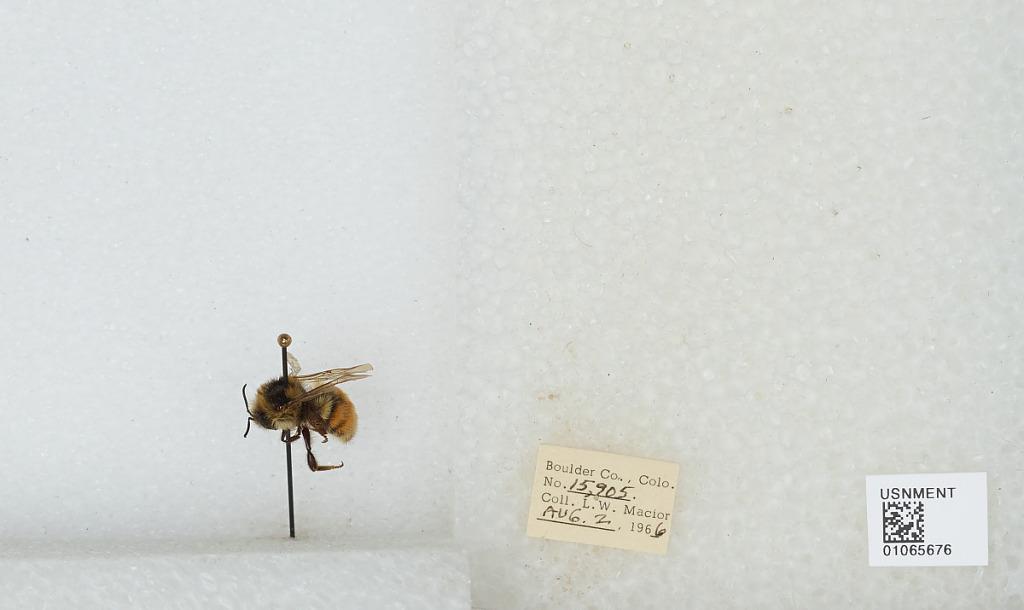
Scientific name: Bombus (Pyrobombus) bifarius Cresson
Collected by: L. Macior
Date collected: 1966-8-2
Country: United States
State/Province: Colorado
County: Boulder
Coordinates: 40.0017, -105.308